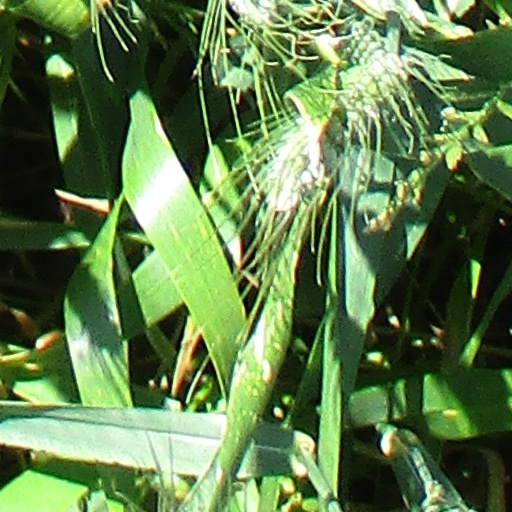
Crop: wheat